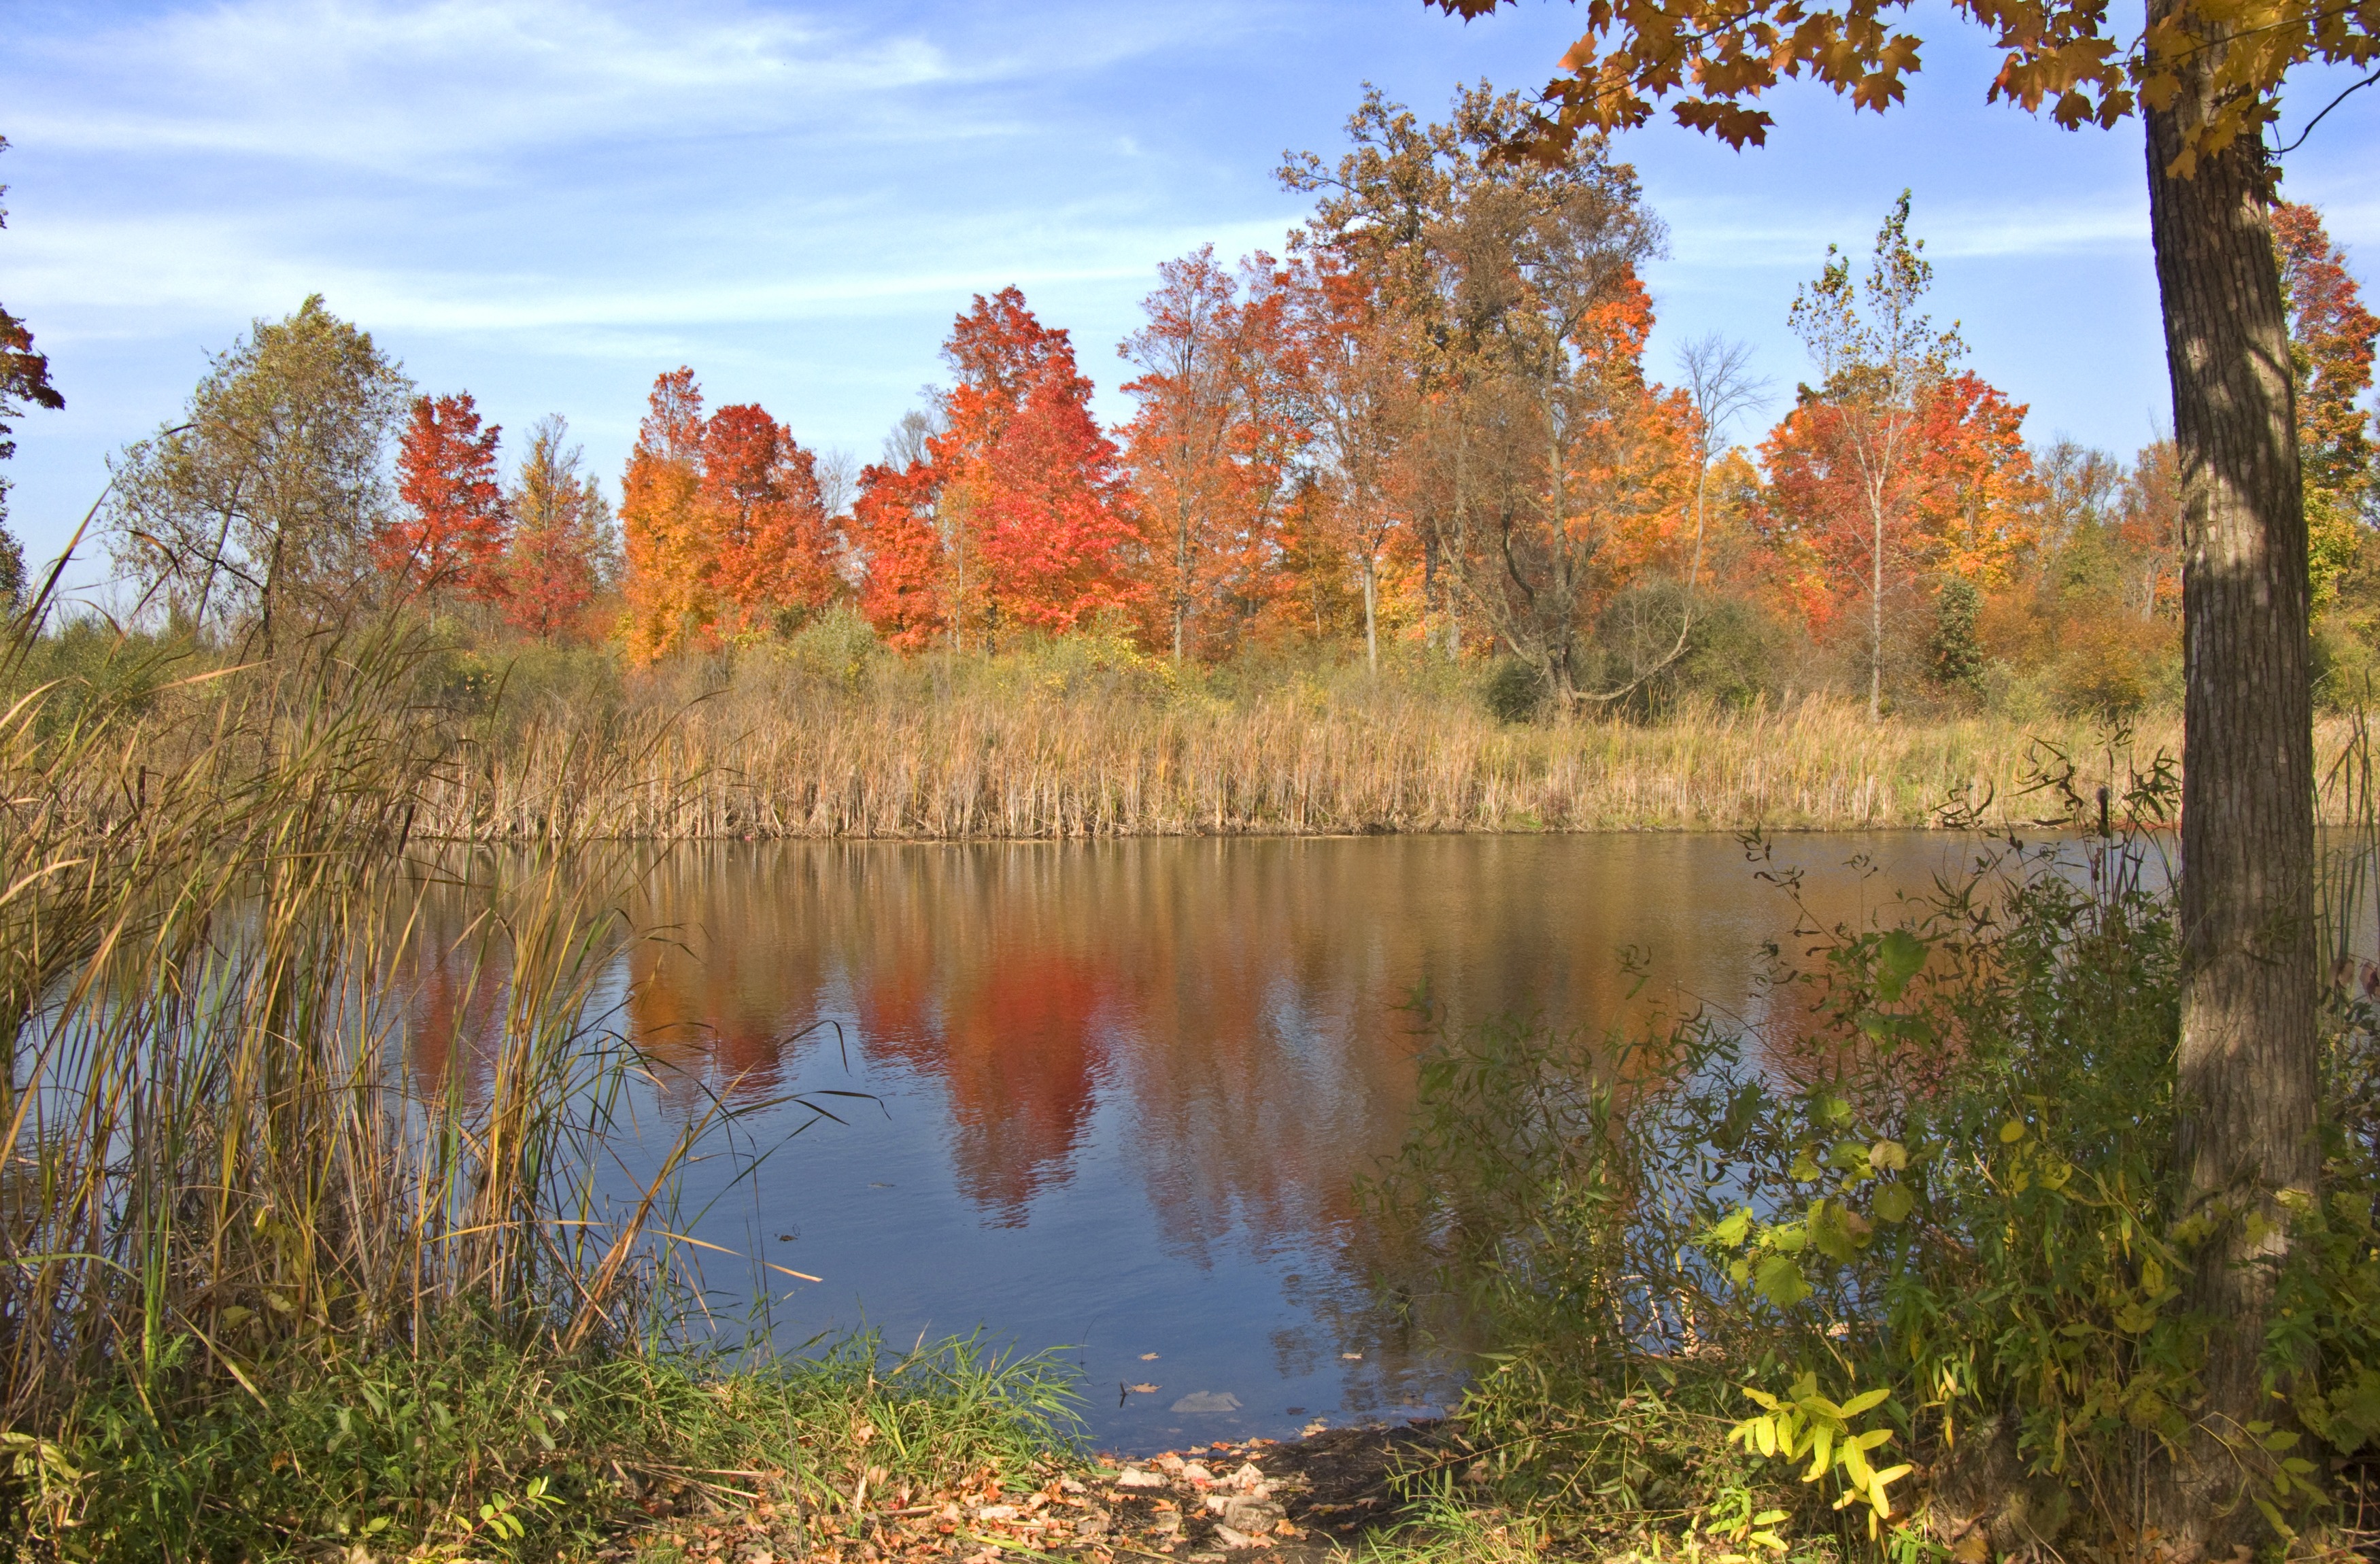
landscape, tree, nature, forest, wilderness, trail, meadow, prairie, leaf, fall, lake, pond, reflection, autumn, season, trees, wetland, bog, woodland, habitat, ecosystem, natural environment